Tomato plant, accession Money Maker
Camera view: tilt-top (135 deg); turntable rotation: 210 degrees
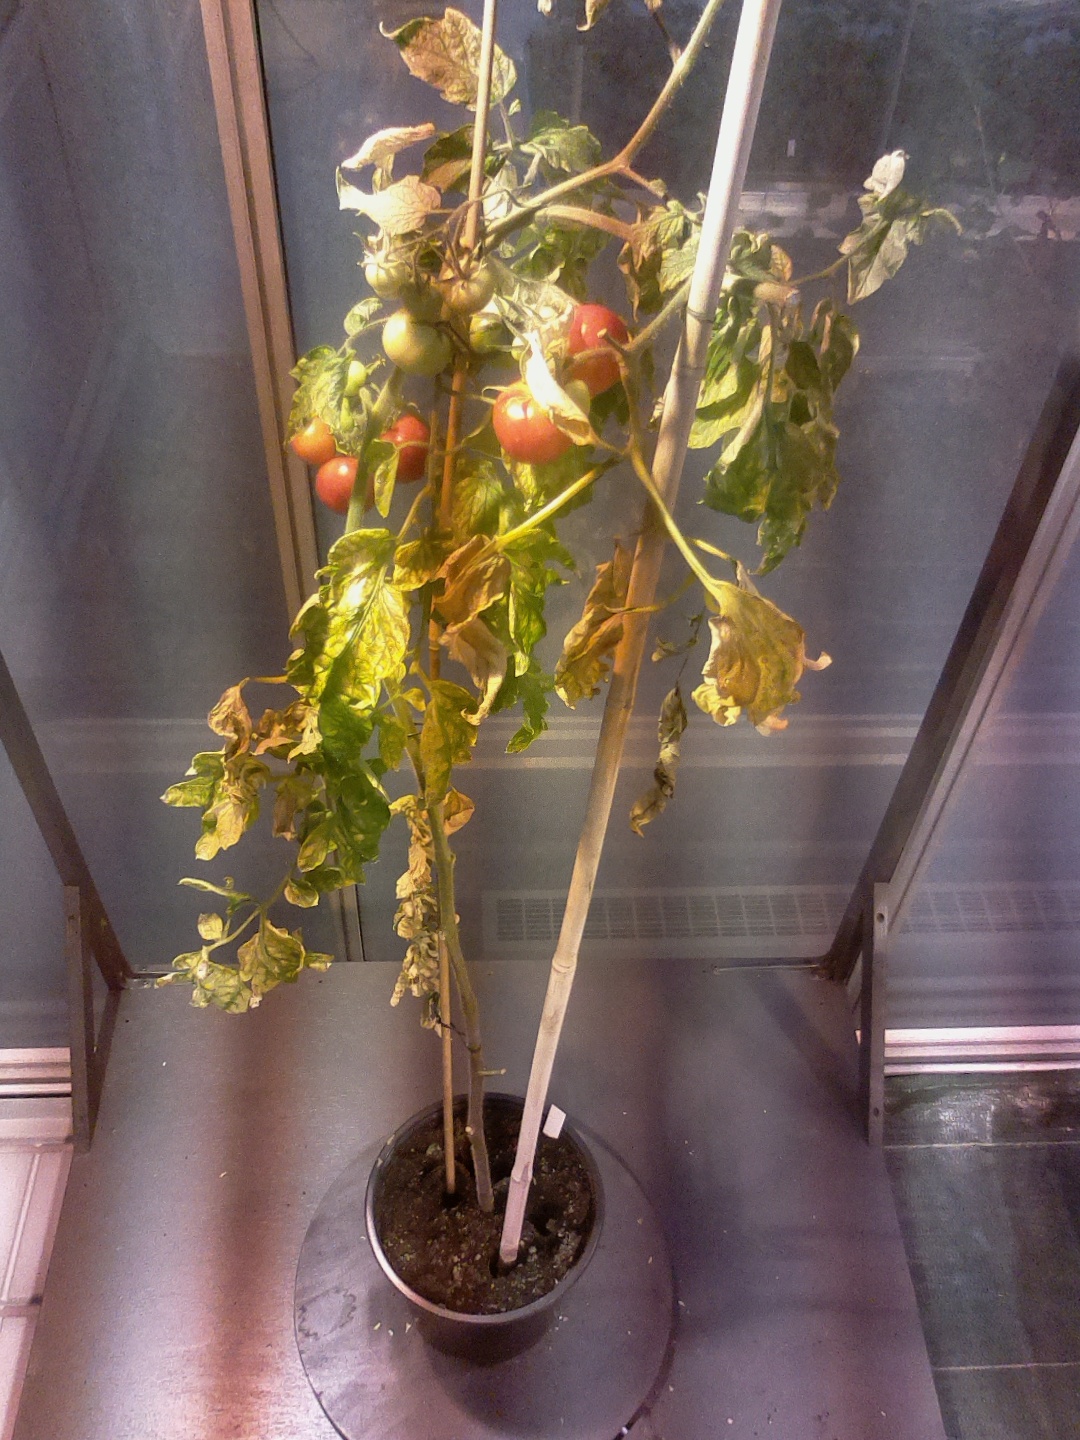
BBCH growth stage 83: 30%-40% of fruits show typical fully ripe color